Kenya Railways Corporation

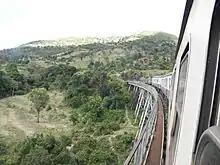
Kisumu Line

In 2010, KRX announced plans to construct a new station on Mombasa Road in Nairobi; part of a planned commuter network which would include an airport link.